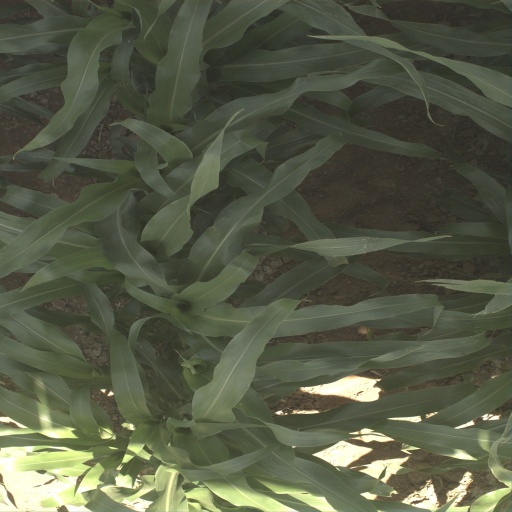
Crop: sorghum